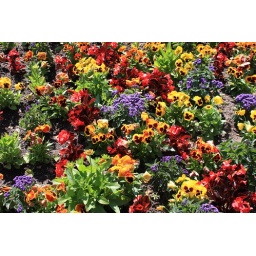
A colorful field of flowers in the Butchart Gardens on Vancouver Island.